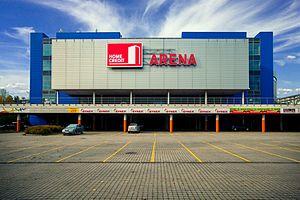
La Home Credit Arena est une salle multifonction de la ville de Liberec en République tchèque. Elle sert principalement de salle de basket-ball et de patinoire.